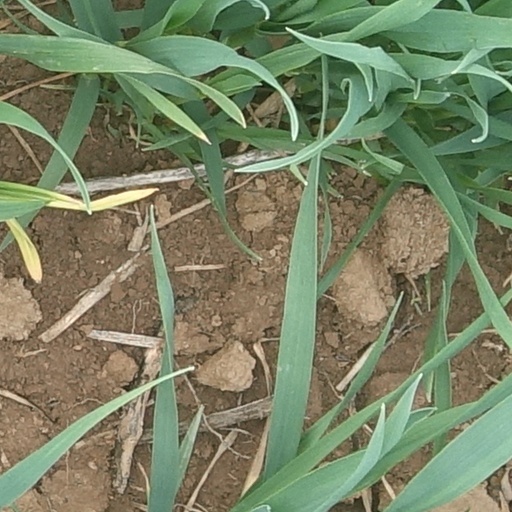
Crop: wheat